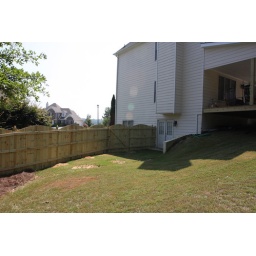
basement door is now within the gate for easy dog dispersal and collection. ;)